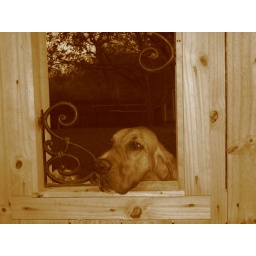
My dog Dottie looking outside the window in the fence.College Station, TX